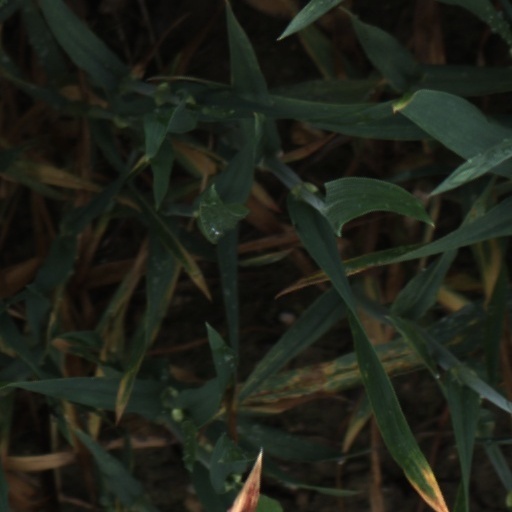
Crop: wheat